Multiple unit

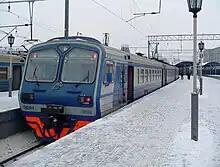
Elektrichka on Yaroslavskiy Rail Terminal, Moscow

Metrorail, which provides commuter rail service in major urban areas of South Africa, operates most services using electric multiple unit train sets of the type 5M2A. These trains are being gradually refurbished and subsequently designated as 10M3 (Cape Town), 10M4 (Gauteng) or 10M5 (Durban). Metrorail services are split into four regions; Gauteng, KwaZulu-Natal, Eastern Cape and Western Cape.